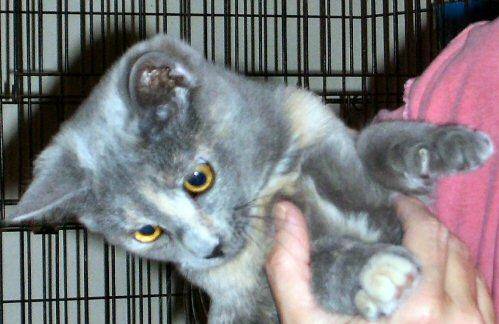
Label: cat